Classical music of the United Kingdom

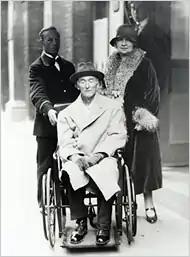
Frederick Delius in 1929

A notable feature of the late 19th century and early 20th century was the birth of the English Pastoral School of classical music. This paralleled similar developments in most European countries, for instance in the music of Smetana, Dvořák, Grieg, Liszt, Wagner, Nielsen and Sibelius. The movement was particularly influenced by the British folk revival through the work of figures such as Sabine Baring-Gould and Cecil Sharp. Examples include the Australian Percy Grainger's "Molly on the Shore" (1907), Frederick Delius' "Brigg Fair" (1908), and Ralph Vaughan Williams' "English Folk Song Suite" (1923) for brass band, as well as subtler references to folk themes in other works including the works of Arnold Bax, George Butterworth, Gustav Holst, Samuel Coleridge-Taylor and John Ireland. Similar developments could be seen in Scotland in the work of Sir Alexander Mackenzie, who celebrated his native Scotland in three "Scottish Rhapsodies" for orchestra (1880–81, 1911), and in various concerted works for piano or violin and orchestra composed during the 1880s and 1890s. Similarly, John McEwen's "Pibroch" (1889), "Border Ballads" (1908) and "Solway Symphony" (1911) also incorporated traditional Scottish folk melodies.